Tweet Kimball

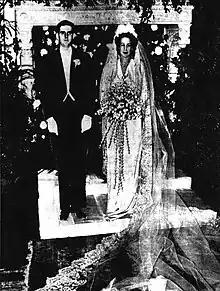
Mr. and Mrs. Merritt Kirk Ruddock, at their wedding in 1938

Mildred Montague Genevieve "Tweet" Kimball (14 June 1914–16 January 1999), was an American rancher, art collector, and heiress who owned and lived on the 3,400-acre (1,376 ha) Cherokee Ranch and its associated castle north of Sedalia in Douglas County, Colorado, from 1954 until her death. Born to a wealthy Tennessee family and raised in Chattanooga, Kimball moved to Colorado following her divorce from diplomat husband Merritt Ruddock.